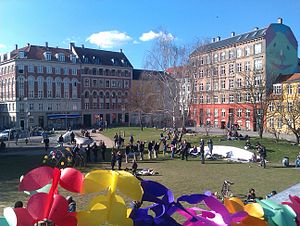
Folkets Park (København)
Folkets Park
Folkets Park er en park på Nørrebro i København. Den ligger mellem Griffenfeldsgade og Stengade. Parken blev lavet i 1971, og renoveret i 2008.